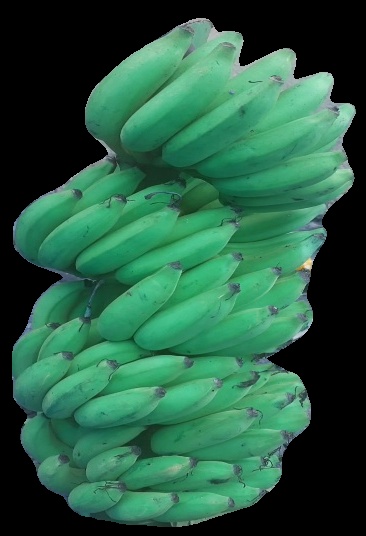
Variety: elakki-bale
Grade: grade2